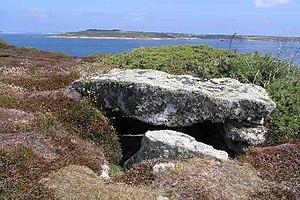
Cette liste non exhaustive recense les principaux sites mégalithiques en Cornouailles.